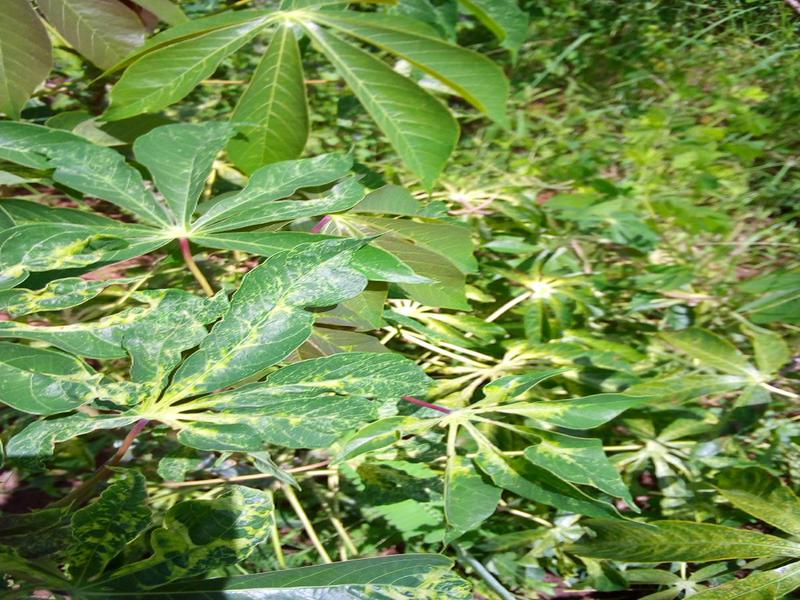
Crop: cassava
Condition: mosaic_disease